Wegmans

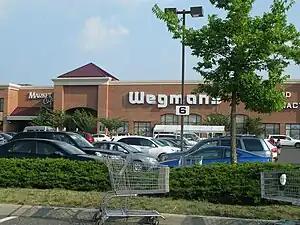
, in 2009 (Store #95)

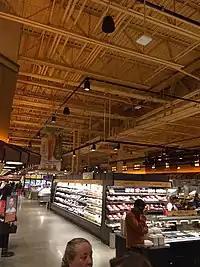
The interior of the Wegmans store in Montvale, New Jersey, 2017 (Store #105)

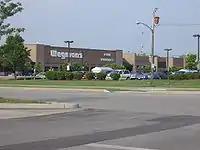
Exterior of a Wegmans store in Amherst, New York, known as the "Alberta Drive" location (Store #82), in 2006, in the style common in the late 1990s

Wegmans is ranked 29th on the "Supermarket News" list of the Top 75 North American Food Retailers based on sales volume. In 2009, "Stores Magazine" showed it to be the 74th-largest retailer in the United States with estimated revenues of $4.67 billion. As of 2006, it was the 66th largest privately held company, as determined by "Forbes". On Forbes's 2005 list, Wegmans ranked 54th.